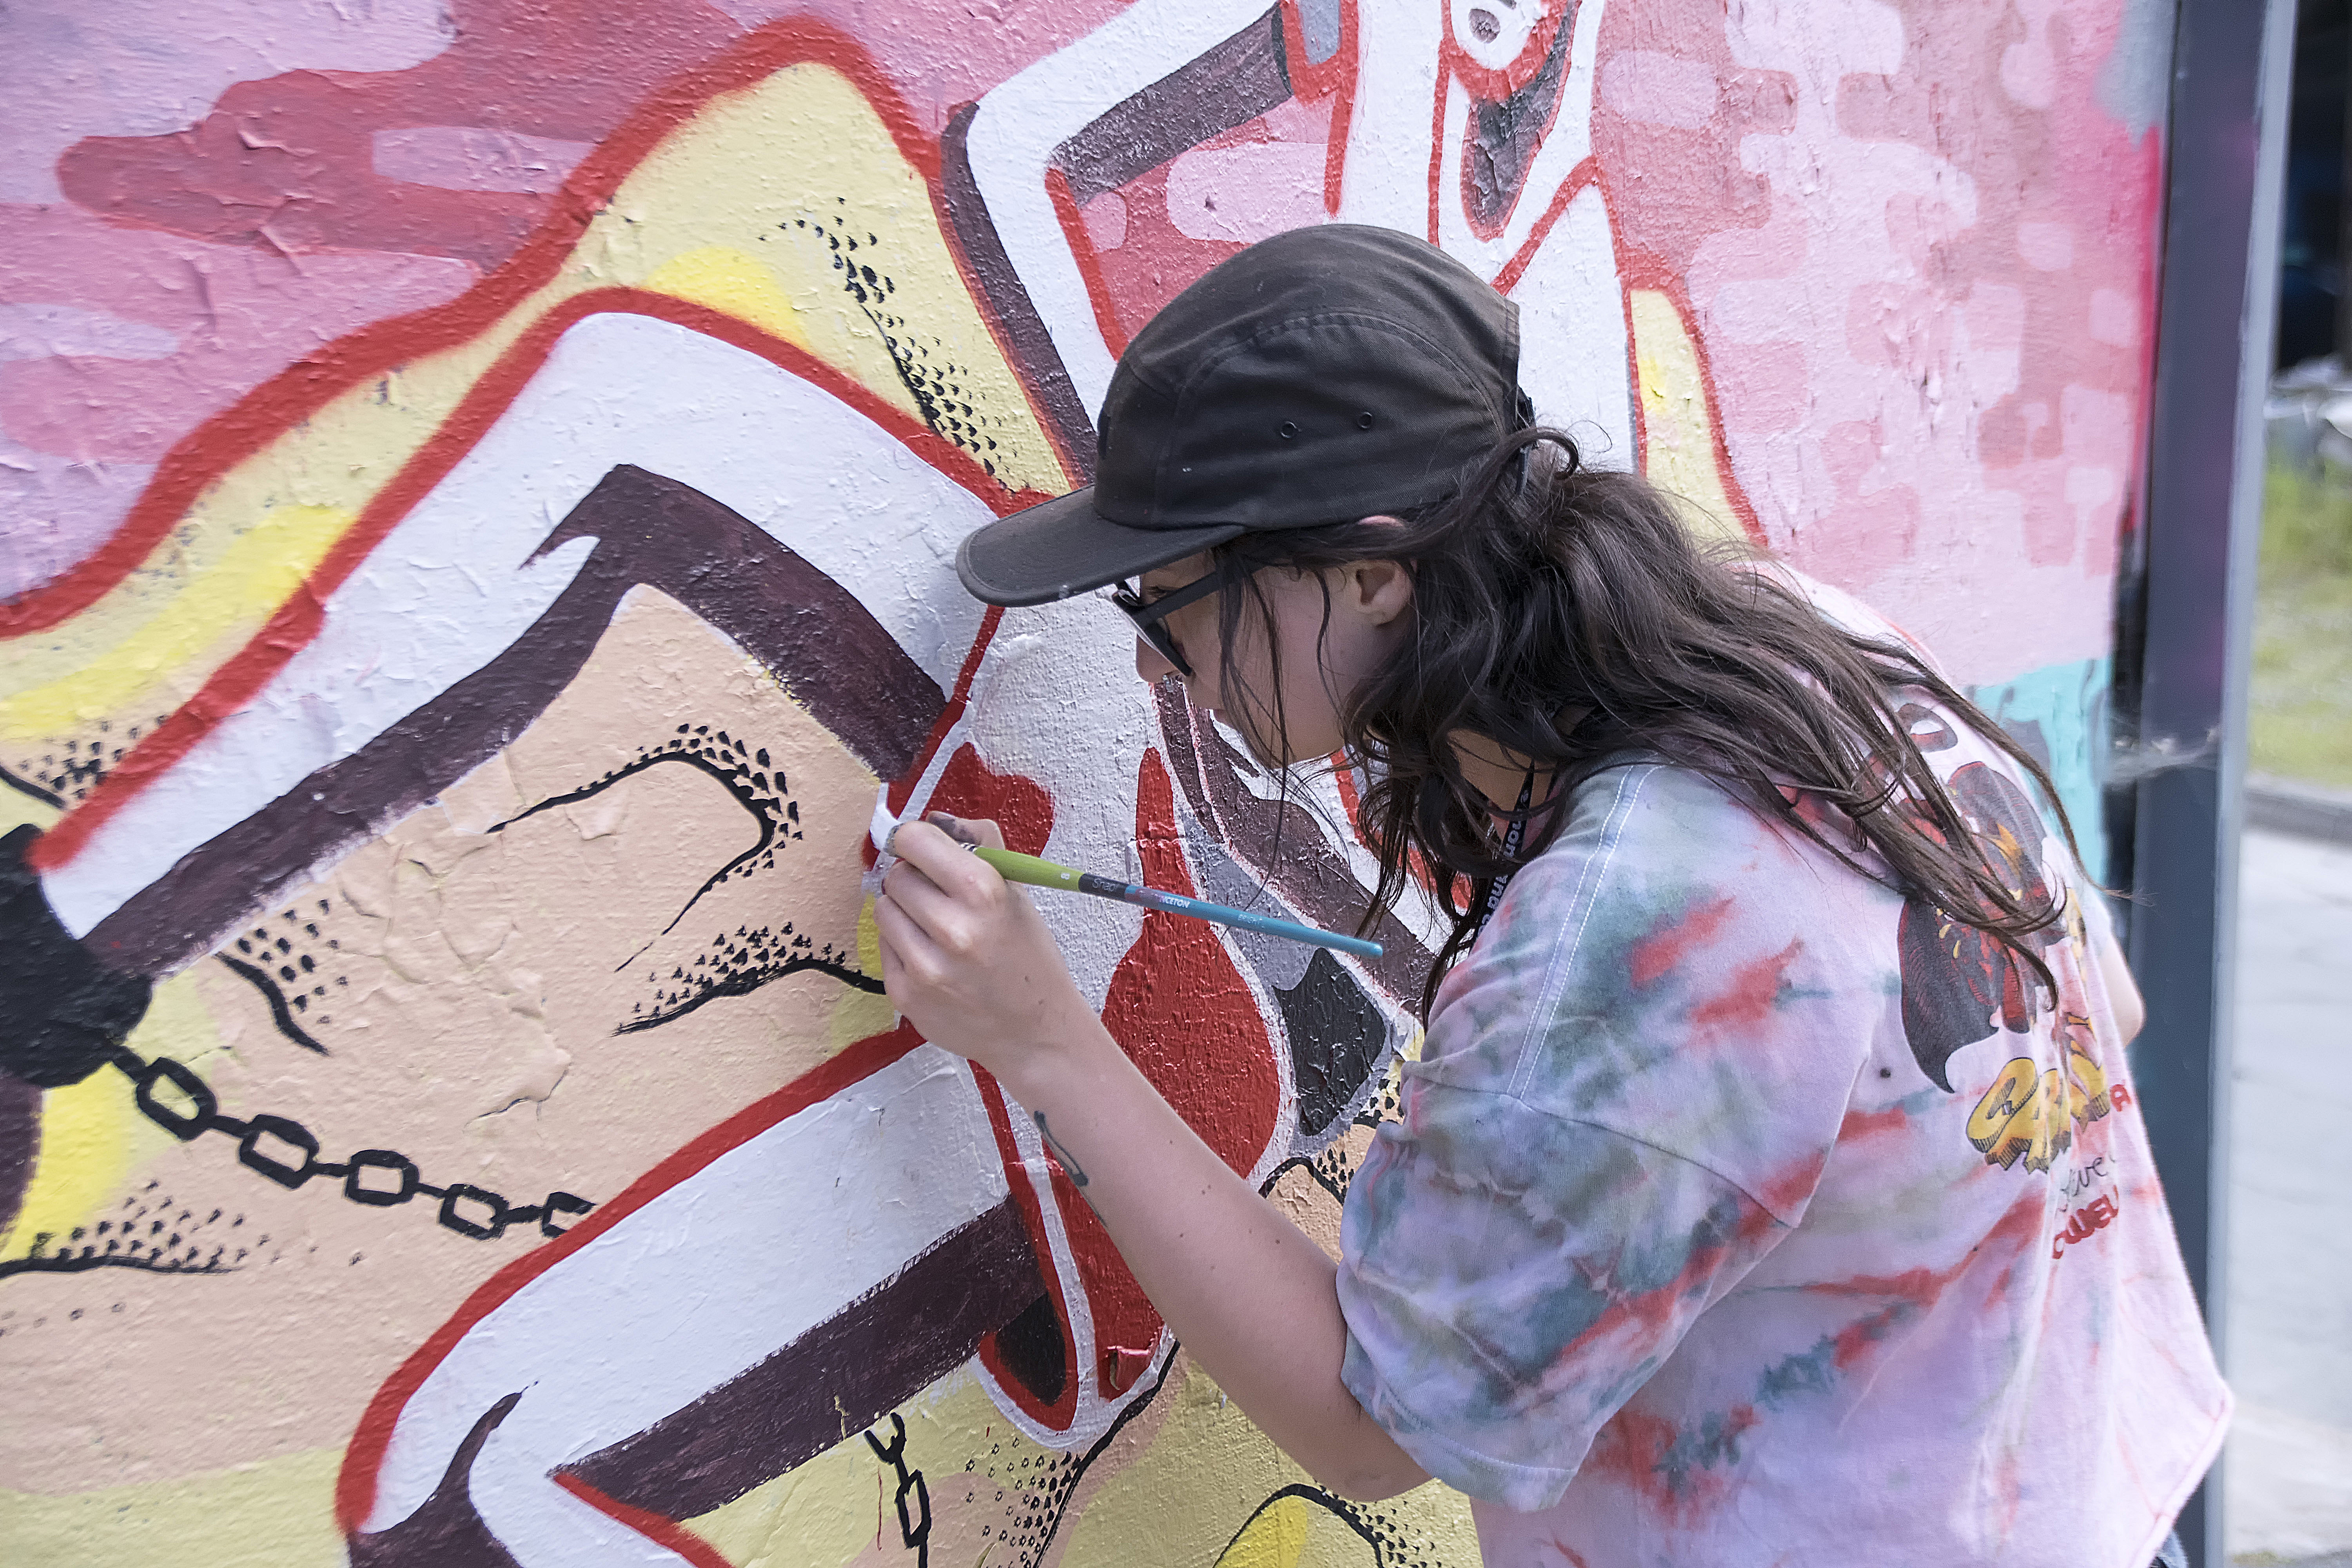
urban, spring, color, graffiti, art, canada, quebec, sherbrooke, urbain, amalgam